Isle of the Dead (Zelazny novel)

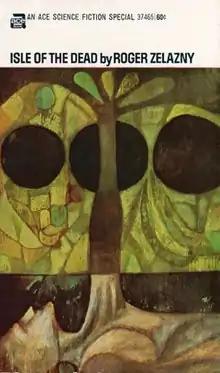
First edition

Isle of the Dead is a science fiction novel by American writer Roger Zelazny, published in 1969 with cover art by Leo and Diane Dillon. It was nominated for the Nebula Award for Best Novel in 1969, and it won the French Prix Apollo in 1972. The title refers to the several paintings by Swiss-German painter Arnold Böcklin. In the novel, Francis Sandow refers to “that mad painting by Boecklin, "The Isle of the Dead".” Böcklin created at least five paintings with that title, each depicting an oarsman and a standing figure in a small boat, crossing dark water toward a forbidding island. A later edition by Ace Books featured a cover painting by Dean Ellis that was intentionally reminiscent of Böcklin's work.